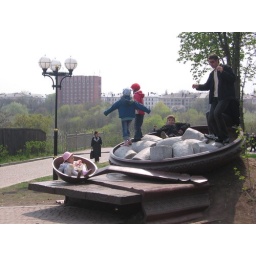
children like to play on monument - to sit in spoon or to lay on plate of this wonderful meal